Question: What is the person standing on?
Tambaya: Akanme mutumin yake a tsaye?
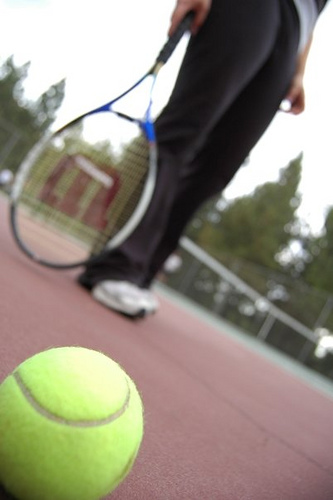
Answer: A tennis court.
Amsa: Afilin wasan tennies.